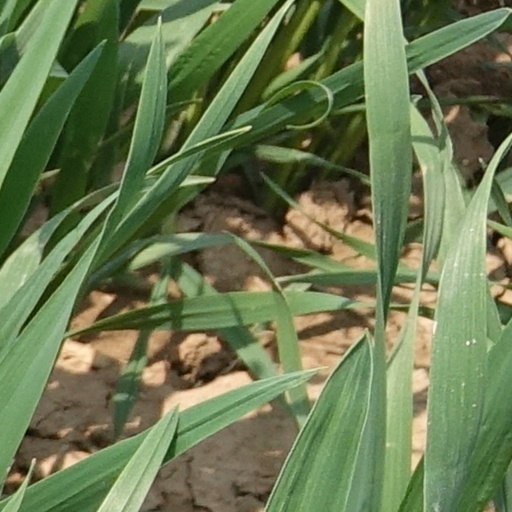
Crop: wheat